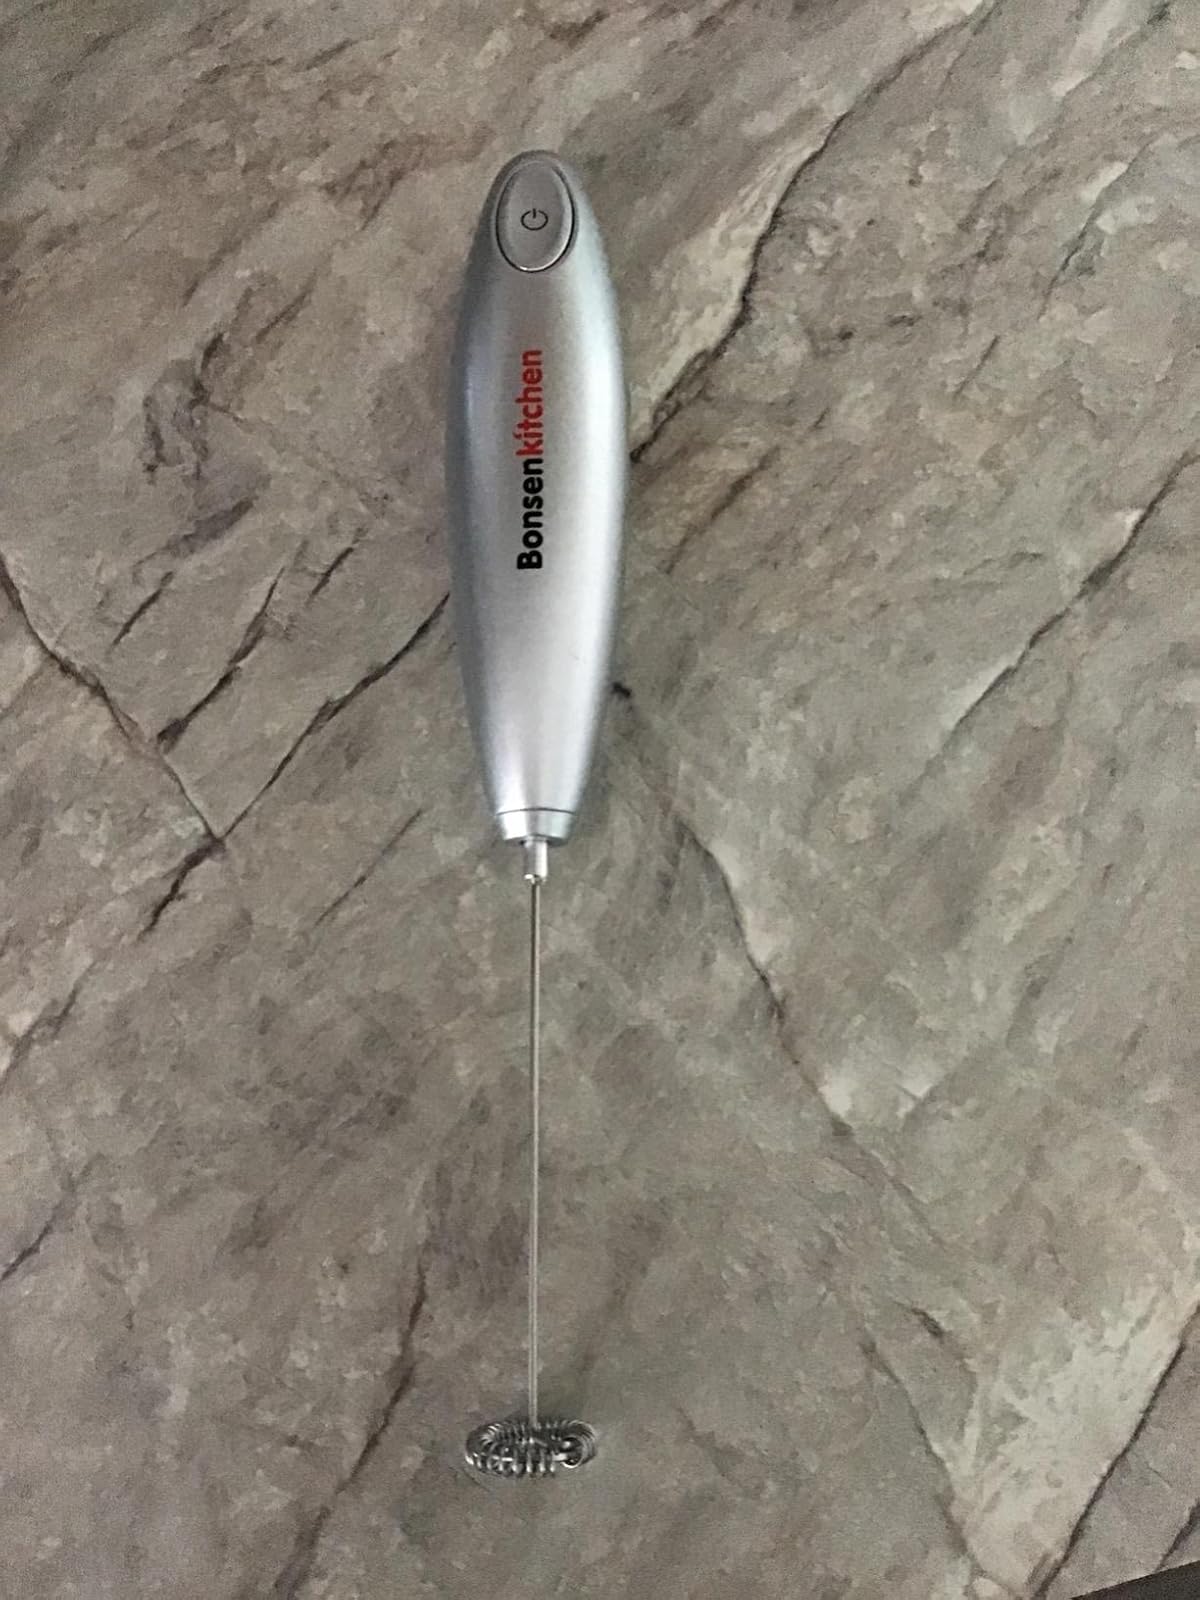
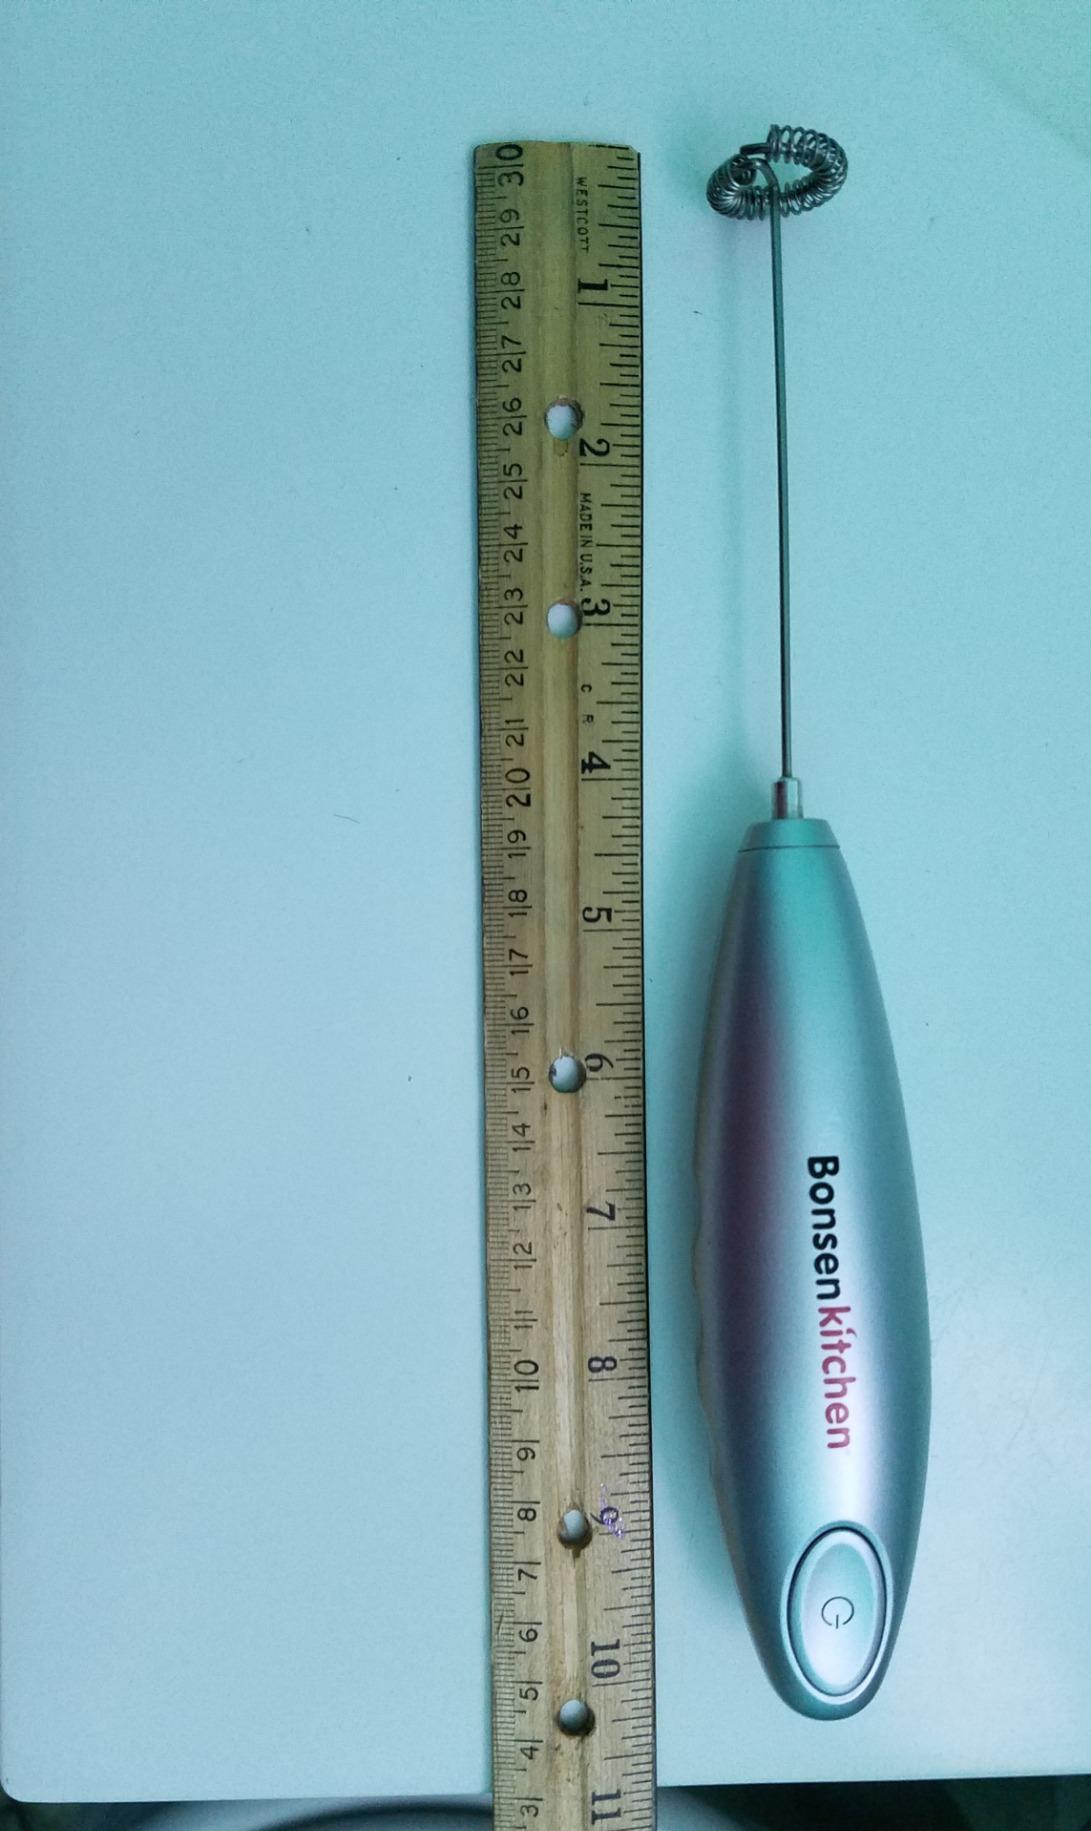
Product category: items_mixer
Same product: yes